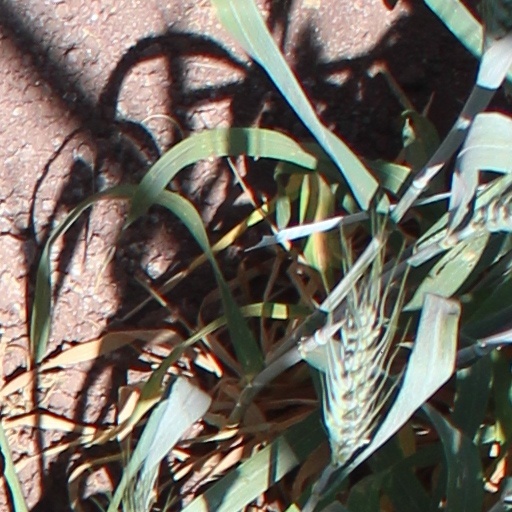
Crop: wheat